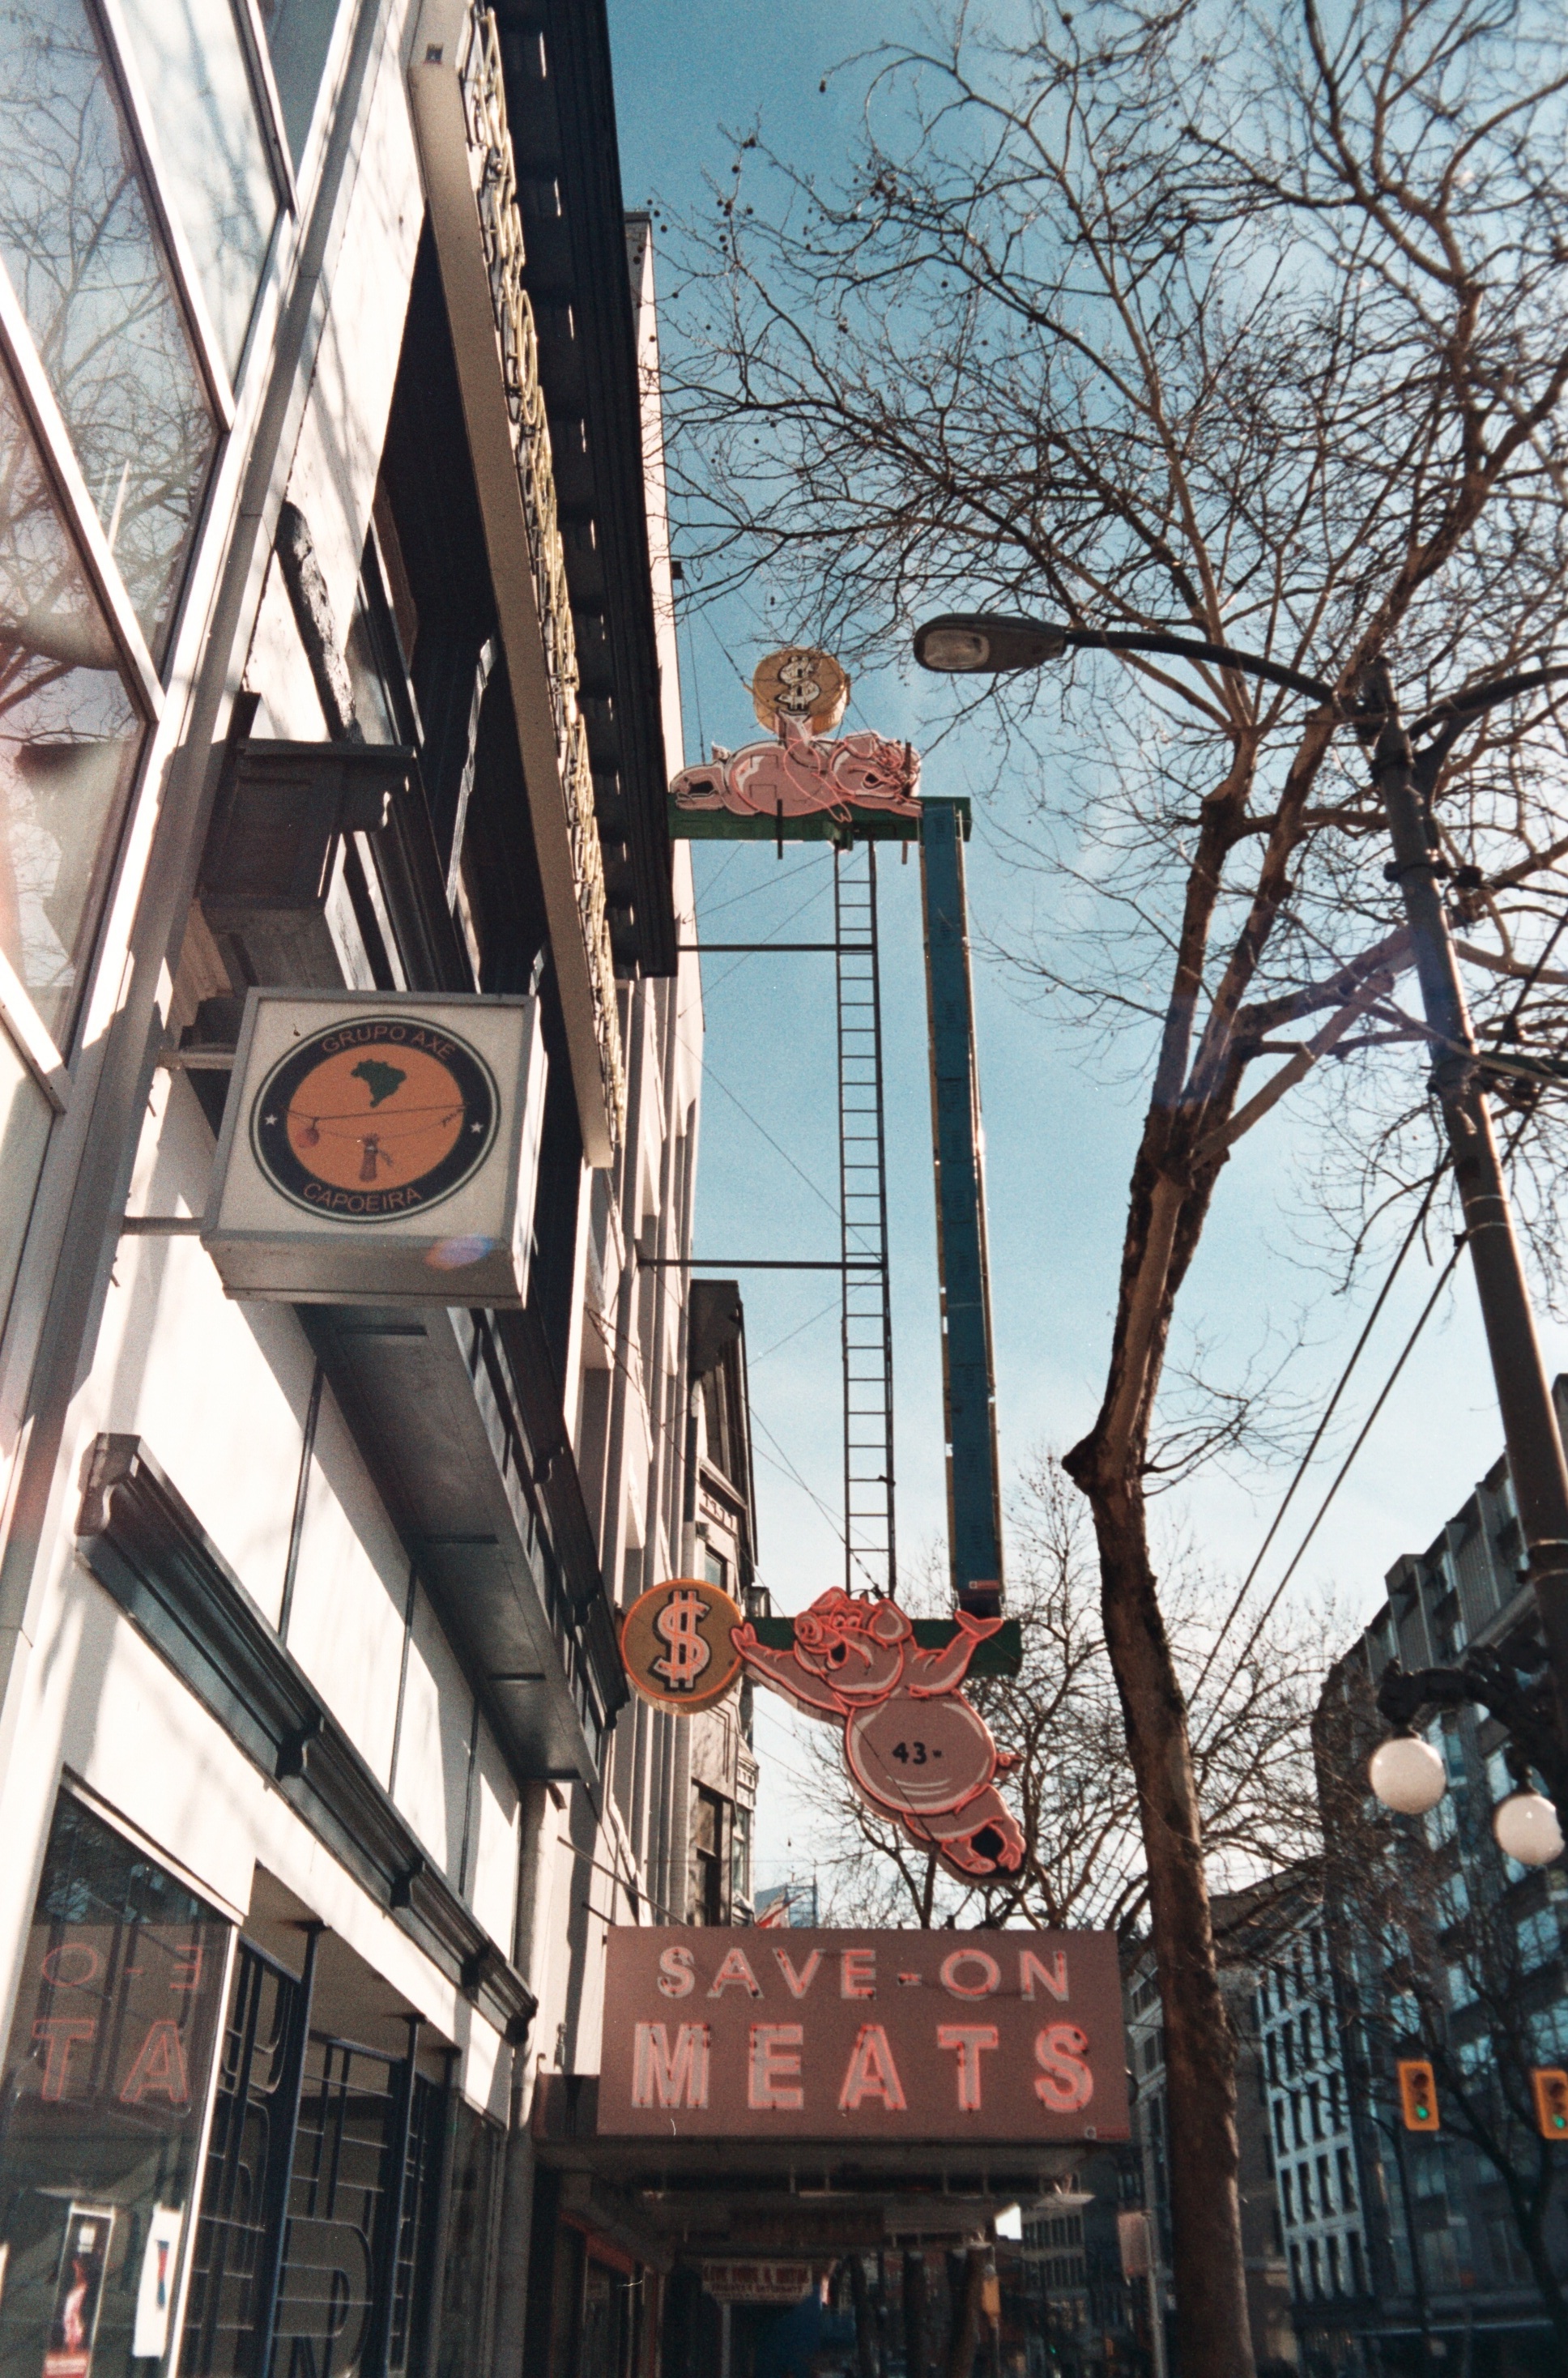
architecture, road, street, building, restaurant, city, skyscraper, film, cityscape, downtown, sign, landmark, facade, diner, lighting, neon, canonae1, ferrania, pig, expired, piggy, metropolis, expiredfilm, osawa28mm, ferrania100, vancouverbc, expiredferrania, butcher, saveonmeats, comfortfood, westhasting, neighbourhood, urban area, human settlement